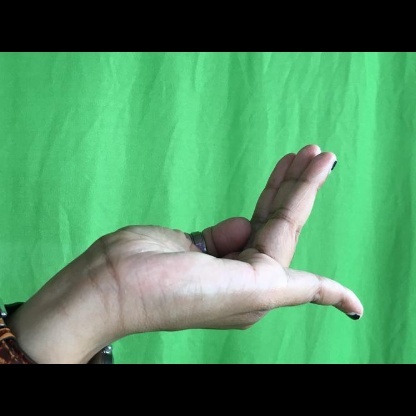
Mudra: Chaturam